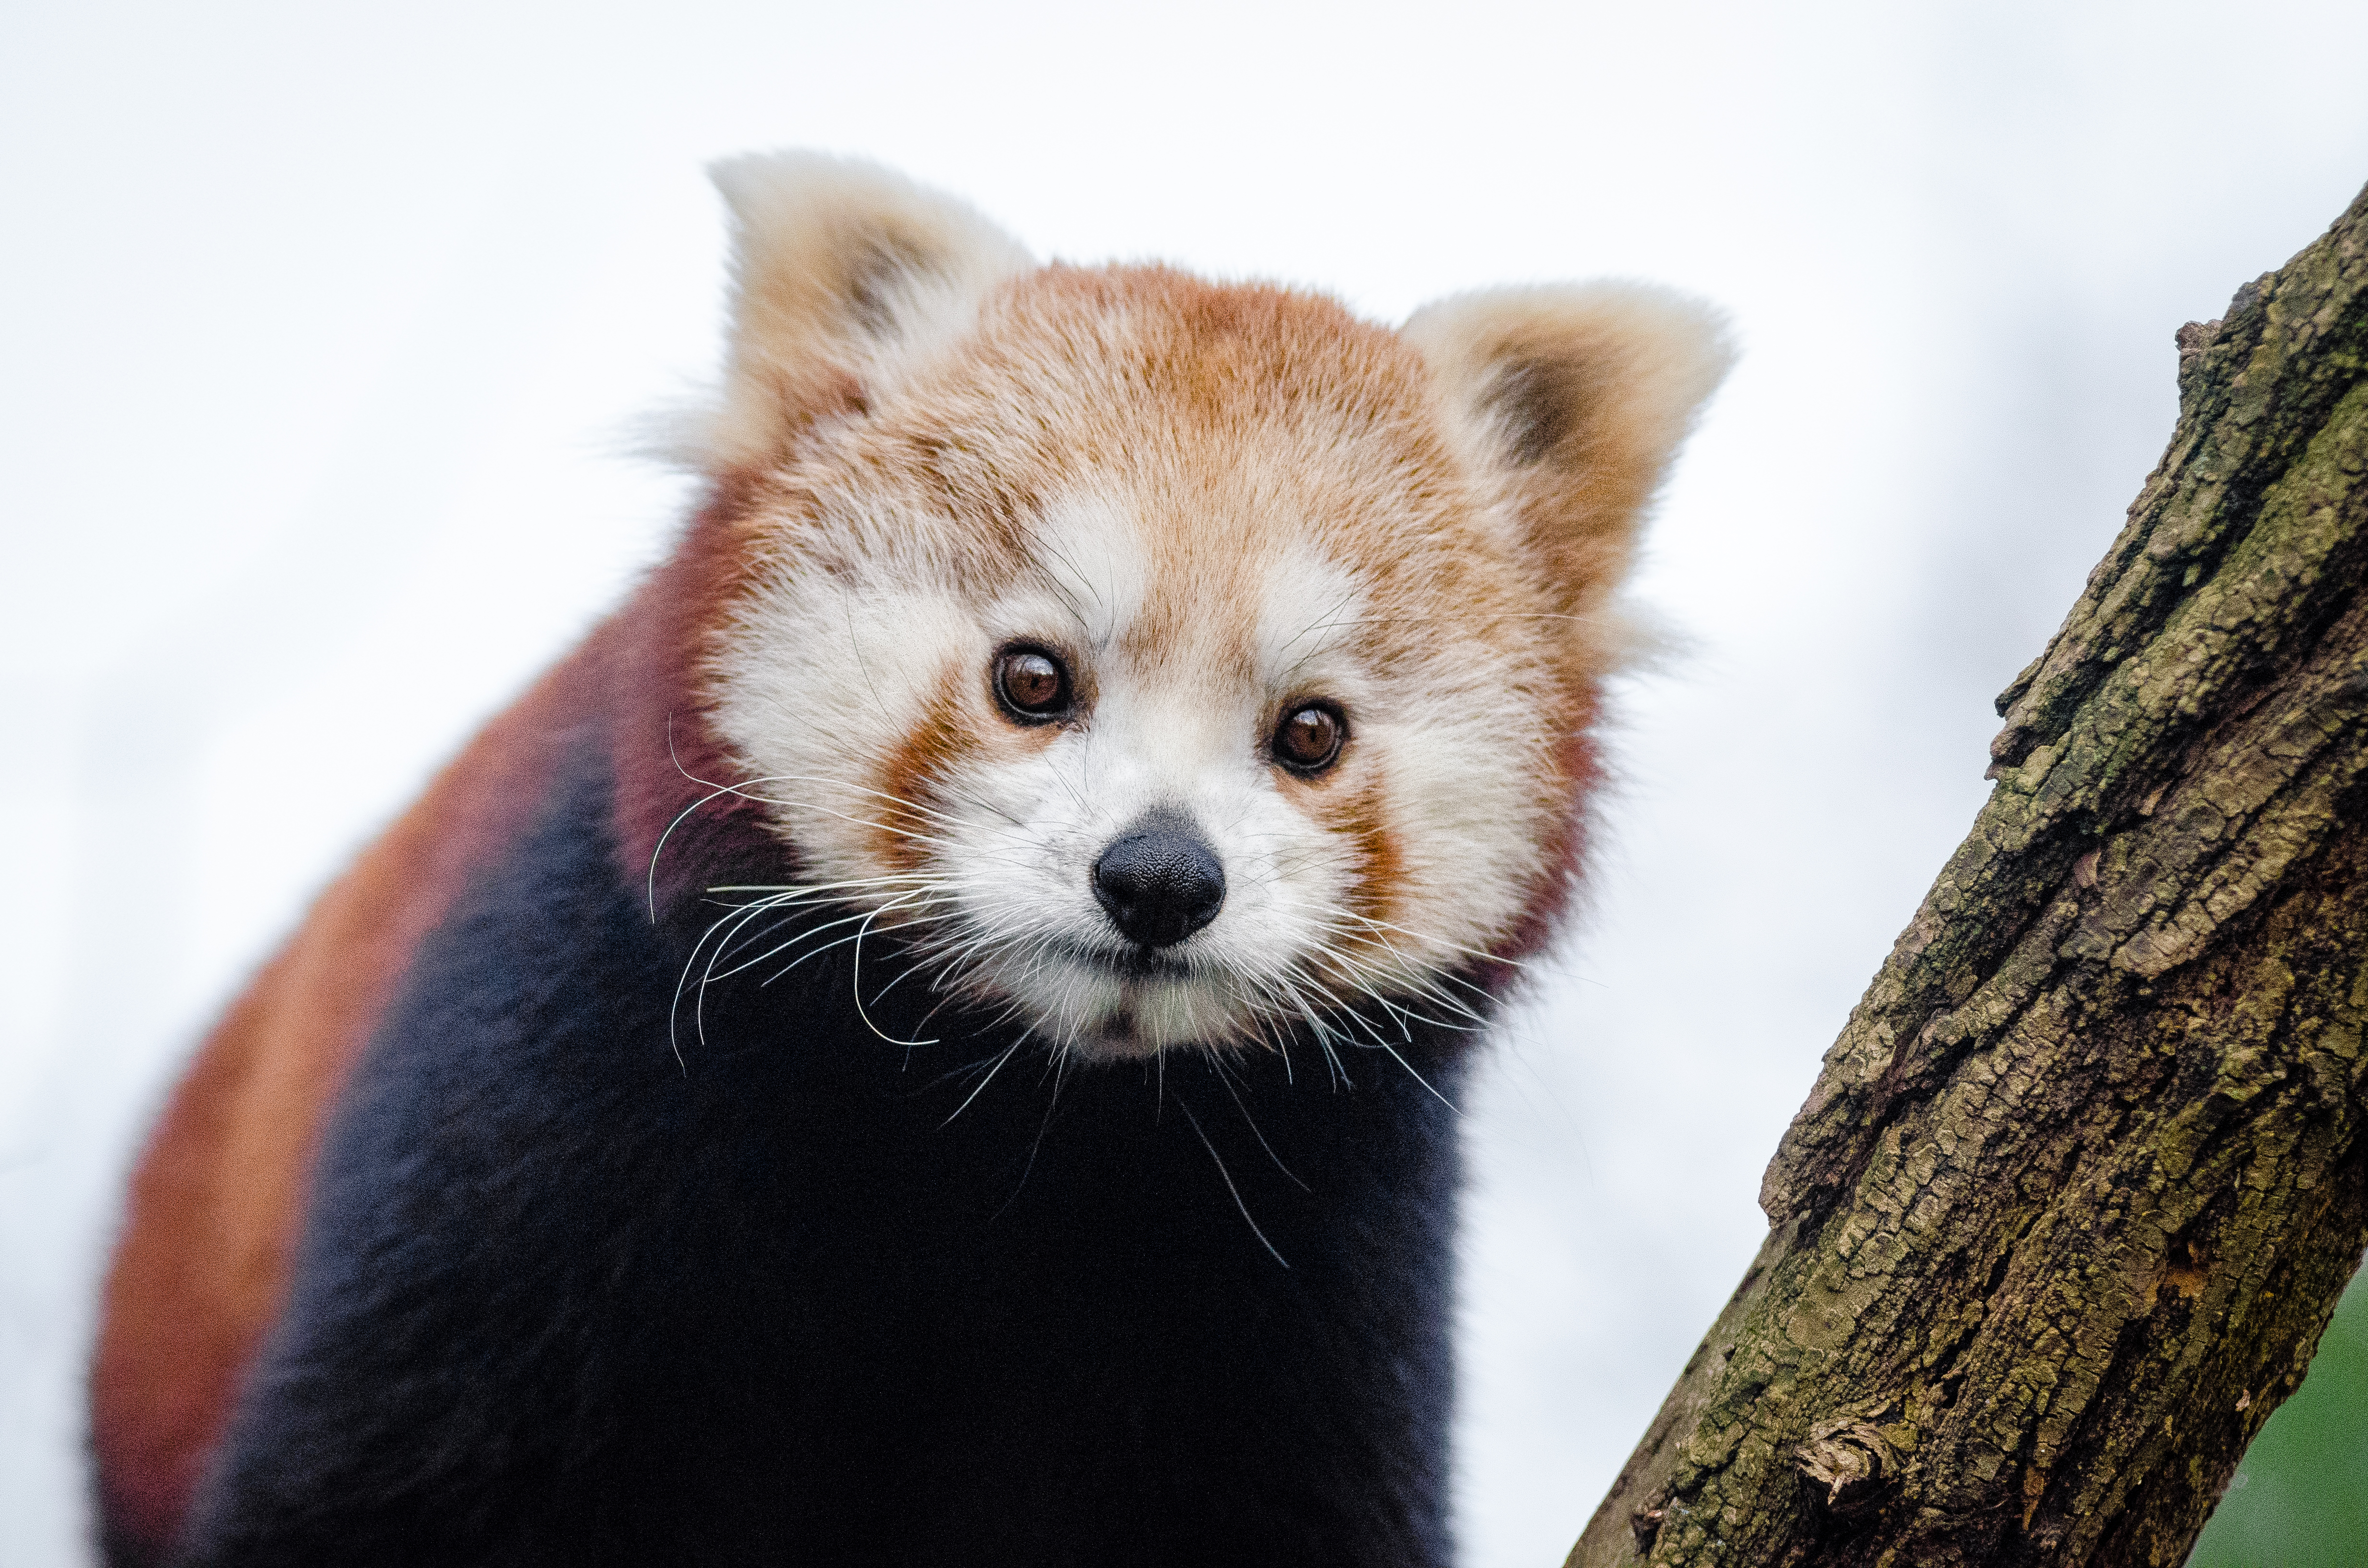
tree, nature, cold, winter, bokeh, vintage, sweet, feet, animal, cute, female, wildlife, zoo, fur, orange, young, green, high, red, foot, mammal, nikon, fauna, red panda, panda, 2015, face, nose, whiskers, paw, tail, animals, ears, endangered, vertebrate, germany, deutschland, natur, paws, tier, iso, fell, gesicht, baum, adorable, bamboo, d7000, roter, kleiner, niedlich, sues, suess, species, bedrohte, tierart, tierpark, weiblich, jungtier, jung, ohren, schwanz, nase, bedroht, ailurus, fulgens, mozilla, firefox, wochenende, weekend, kalt, gr n, sus, dog breed group